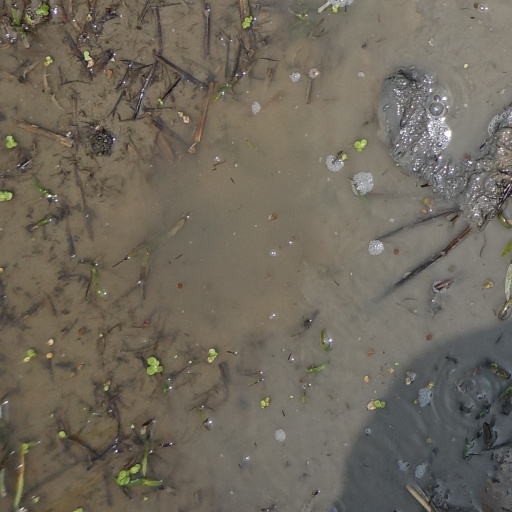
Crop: rice